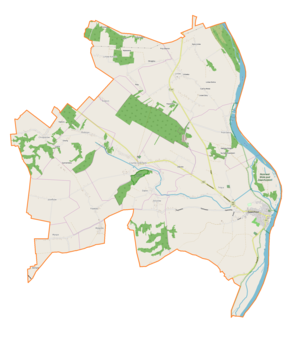
La gmina de Zawichost est une commune urbaine-rurale de la voïvodie de Sainte-Croix et du powiat de Sandomierz. Elle s'étend sur 80,19 km² et comptait 4 634 habitants en 2010. Son siège est la ville de Zawichost qui se situe à environ 16 kilomètres au nord-est de Sandomierz et à 88 kilomètres à l'est de Kielce.